Engels' pause

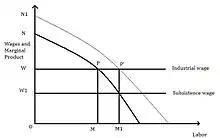
Model of wage growth during the period, according to the Lewis economic model

The first explanation of Engels' pause takes a macroeconomic approach, adopting the development model created by economist W. Arthur Lewis. The model shows a two-phase development process in an economic period, and divides the British economy into two sectors. In the agricultural sector, population exceeded capital output and the marginal product of labour was zero; the distribution of income from output amongst the population sustained livelihoods. Phase one shows the origins of Engels' pause, as surplus labour from the agricultural sector is absorbed into the modern sector to meet rapidly-increasing demand. The initially-more-prosperous segment is the technological sector, which encapsulates mass-manufacturing processes, new technology, and the rapidly-expanding urban population arising from the Industrial Revolution. The savings rate rose, as capitalists withheld part of their income and circulated the equity as investments to improve processes and develop technology. Capital accumulation ensured that the modern sector was continuously growing, and labour for the increasing capacity was infinitely available from the agricultural sector as the population moved from rural areas to the city (explaining the period's large-scale urbanisation). In this economic theory, the increase in the supply of labour meant a larger population among whom to divide wages. This kept wages stagnant as profits increased, leading to a snowball effect of capital accrual. The trend ends when the expanding sector absorbs the labour surplus; as it continues to grow, wages increase and Engels' pause ends.